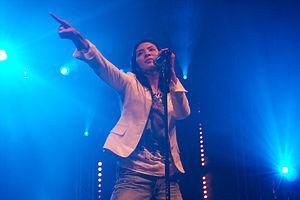
AKB48 en concert à Japan Expo 2009 (Paris, France).